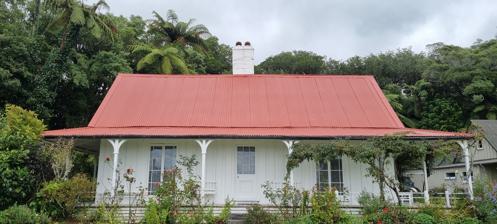
Building: Hurworth Cottage
Country: New Zealand
Year built: 1856
Historic cottage in New Zealand Hurworth Cottage Hurworth General information Location 906 Carrington Road, Hurworth Country New Zealand Coordinates 39°07′46″S 174°04′12″E / 39.129549°S 174.070021°E / -39.129549; 174.070021 Construction started 1855 Completed 1856 Owner Heritage New Zealand Technical details Material timber Heritage New Zealand – Category 1 Designated 6 June 1983 Reference no. 144 Hurworth Cottage was the first homestead of Harry Atkinson , an early European settler in New Plymouth who went on to become a four-time Premier of New Zealand. Hurworth Cottage, the sole surviving home from the 1850s settlement after the Taranaki Wars retains many characteristic Colonial construction features. In 1967 the cottage was donated to the New Zealand Historic Places Trust , which restored it to its original size and appearance. It is registered by Heritage New Zealand as a Category 1 heritage building . History Harry Atkinson arrived in the New Plymouth area with a large family group in 1853. Among them was his brother Arthur Atkinson and other members of the Richmond and Hursthouse families, calling themselves "the Mob". Harry and Arthur Atkinson each bought a 200 acres (80 hectares) of farmland on Carrington road, just outside New Plymouth and started to clear the bush to build a house. The building work started in 1854, simultaneously with a "town house" in central New Plymouth, called Beach House . At Hurworth, Atkinson cut the wood for the cottage himself and by the end of 1856 the basic cottage was completed. It was named "Hurworth" after a village in England where the Atkinson brothers had lived as boys, although, as their father worked as an itinerant builder and architect, the family did not settle anywhere. Harry married in March 1856 Amelia Jane Skinner and settled together into their new home. There they created orchards, vegetable gardens, beehives, an aviary, a cow barn and dairy. Soon they started to sell produce from the Hurworth farming enterprises at a store in New Plymouth. During the Taranaki Wars of 1860–1861, Hurworth, which was outside of the town's entrenchments, was evacuated for the relative safety of New Plymouth, which was transformed into a fortified garrison town. At the end of the hostilities, Atkinson returned to farming at Hurworth. After the death of his wife in 1865, he left politics and returned to Hurworth. In 1867, he married his cousin Annie. The same year, he was back in Parliament, and was Prime Minister at various times after that. Most of the time during his political career he lived in Wellington, away from Hurworth, but he returned there as often as he could. Hurworth underwent many additions to cope with a large family, and to house his cadets. The interiors were re-decorated, a dining room and a sitting room were added as well. The roof was re-shingled several times, for the last time in 1874, and thereafter shingles were replaced by corrugated iron in 1878. After Harry Atkinson died in 1892, the property passed through various hands. In 1967 the house was donated to the Historic Places Trust. After taking possession of the house, the Trust restored Hurworth to the original look, removing all the late additions and uncovering also charcoal graffiti from the war period scrawled on the walls. After the restoration, Hurworth cottage was open to the public by Prime Minister Robert Muldoon in 1967. Description The small rectangular cottage is a typical example of the early settler's dwellings in New Plymouth. It is simple, clad in vertical pit sawn board and batten, with a characteristic Colonial-style pitched roof. It has three small rooms downstairs, a stone chimney, ladder access to an upper level and French doors opening onto a veranda. All the rooms are furnished with period pieces, artwork and mementoes associated with the Atkinson family. The cottage and garden is for tours and garden hire by prior arrangement only. Image gallery Hurworth Cottage Hurworth Cottage, east side Hurworth Cottage, north side Hurworth Cottage, veranda Hurworth Cottage, the garden References